Batting Stance Guy

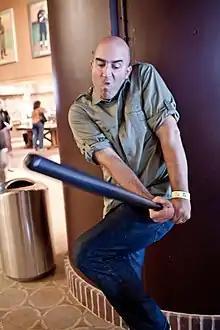
Ryness demonstrating Michael Morse's batting stance in 2011.

Gar Ryness, also known by his stage name Batting Stance Guy, is an American sports entertainer and YouTube personality. Ryness mimics the batting stances of Major League Baseball players, both active and retired.